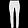
Label: Trouser